Dark Energy Spectroscopic Instrument

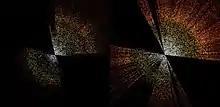
Comparison of the Sloan survey at left consisting of around 4 million galaxies and quasars taken from 2000 to 2020 and the DESI survey at right consisting of around 7.5 million during its 7 first months starting in 2021 and expected to be completed by 2026 with 35 million.

The expansion history and large-scale structure of the universe is a key prediction of cosmological models, and DESI observations will permit scientists to probe diverse aspects of cosmology, from dark energy to alternatives to General Relativity to neutrino masses to the early universe. The data from DESI will be used to create three-dimensional maps of the distribution of matter covering an unprecedented volume of the universe with unparalleled detail. This will provide insight into the nature of dark energy and establish whether cosmic acceleration is due to a cosmic-scale modification of General Relativity. DESI will be transformative in the understanding of dark energy and the expansion rate of the universe at early times, one of the greatest mysteries in the understanding of the physical laws.